2020 Alsco 300 (Charlotte)

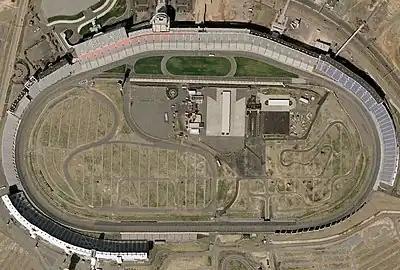
Charlotte Motor Speedway, the track where the race was held.

The race was held at Charlotte Motor Speedway, which is located in Concord, North Carolina. The speedway complex includes a 1.5-mile (2.4 km) quad-oval track, as well as a dragstrip and a dirt track. The speedway was built in 1959 by Bruton Smith and is considered the home track for NASCAR, as many race teams are based in the Charlotte metropolitan area. The track is owned and operated by Speedway Motorsports Inc. (SMI), with Marcus G. Smith serving as track president.